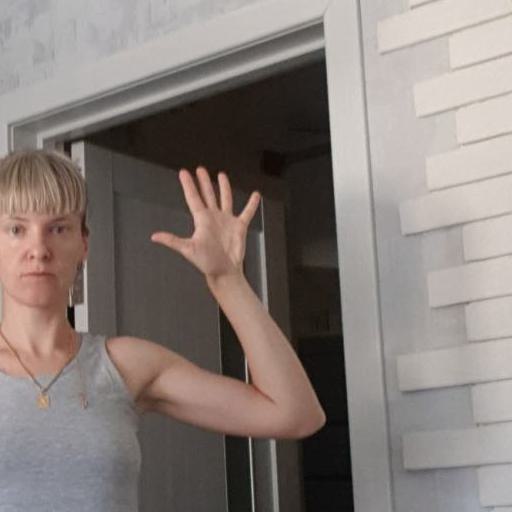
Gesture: palm